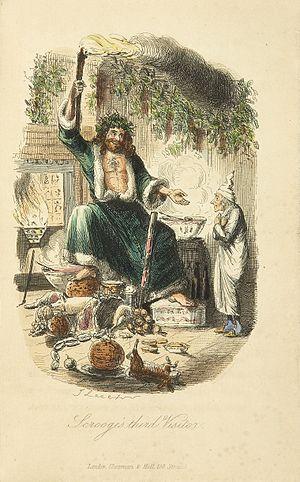
Un fantôme est une apparition, une vision ou une illusion, interprétée comme une manifestation surnaturelle d'une personne décédée.
John Leech est un caricaturiste et illustrateur anglais. Il est surtout connu pour sa participation à Punch, un magazine humoristique de satire politique, puis comme l'illustrateur d'Un chant de Noël de Charles Dickens. Leech se conformait aux préjugés de son temps tels que l'anti-américanisme et l'antisémitisme et était partisan de réformes sociales. Les dessins critiques mais aussi humoristiques de Leech à propos de la Guerre de Crimée aidèrent à former l'esprit du public sur l'héroïsme, la guerre et le rôle des Britanniques dans le monde.